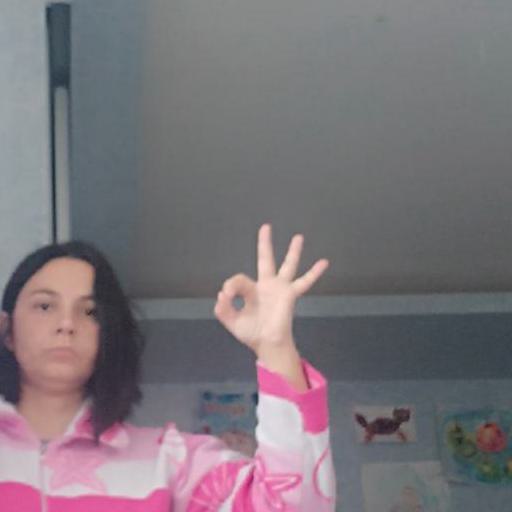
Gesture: ok